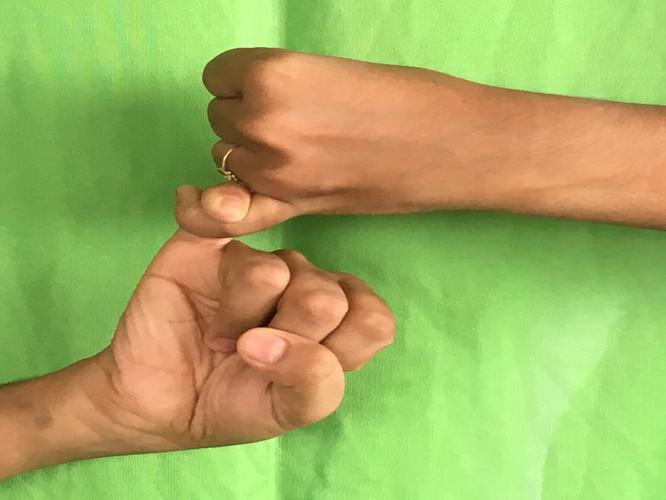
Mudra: Kilaka
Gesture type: double_hand